Chemical warfare

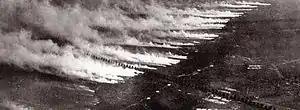
Dispersion of chlorine in World War I

Although crude chemical warfare has been employed in many parts of the world for thousands of years, "modern" chemical warfare began during World War I – see Chemical weapons in World War I.